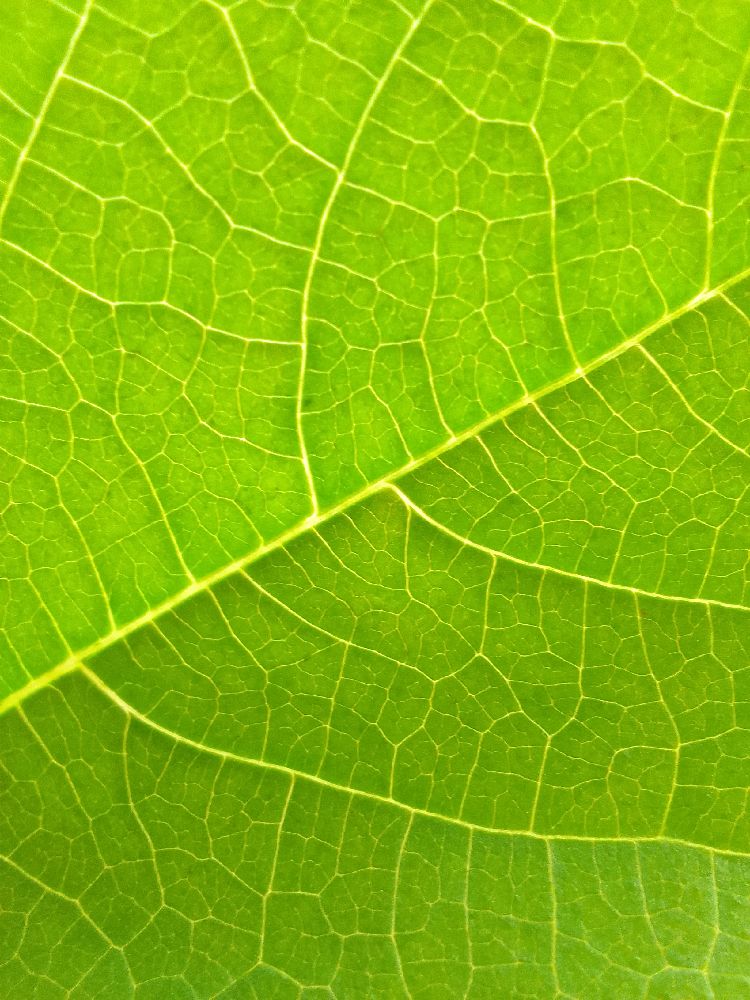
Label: healthy